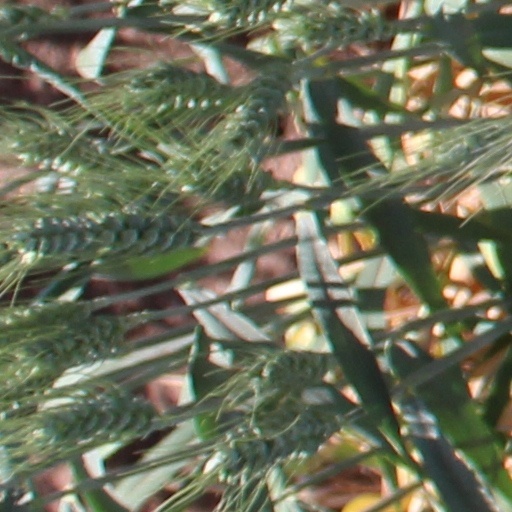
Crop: wheat